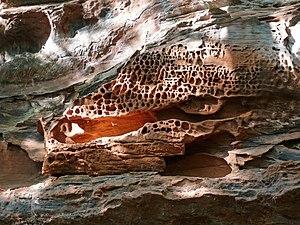
Erbsenfelsen (Moselle)
La réserve naturelle nationale des rochers et tourbières du pays de Bitche est une réserve naturelle nationale située dans la région Grand Est. Créée le 15 mai 1998 pour la conservation du patrimoine naturel et de la biodiversité du pays de Bitche dans les Vosges du Nord, elle occupe une surface de 355,242 ha.